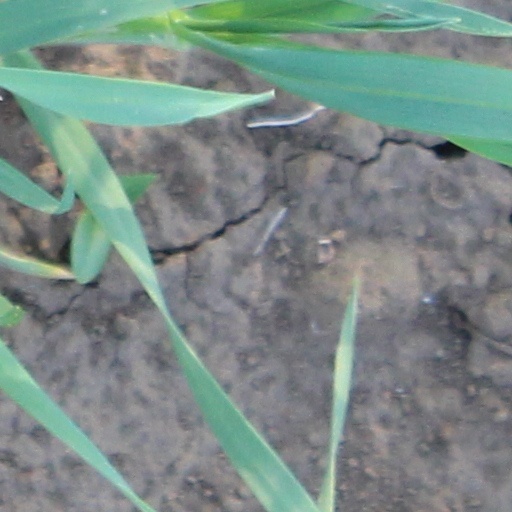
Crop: wheat